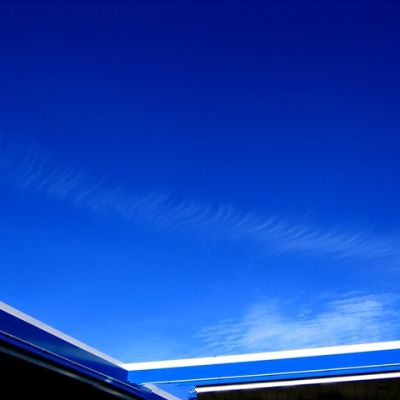
Cloud type: Cirrus (Ci)